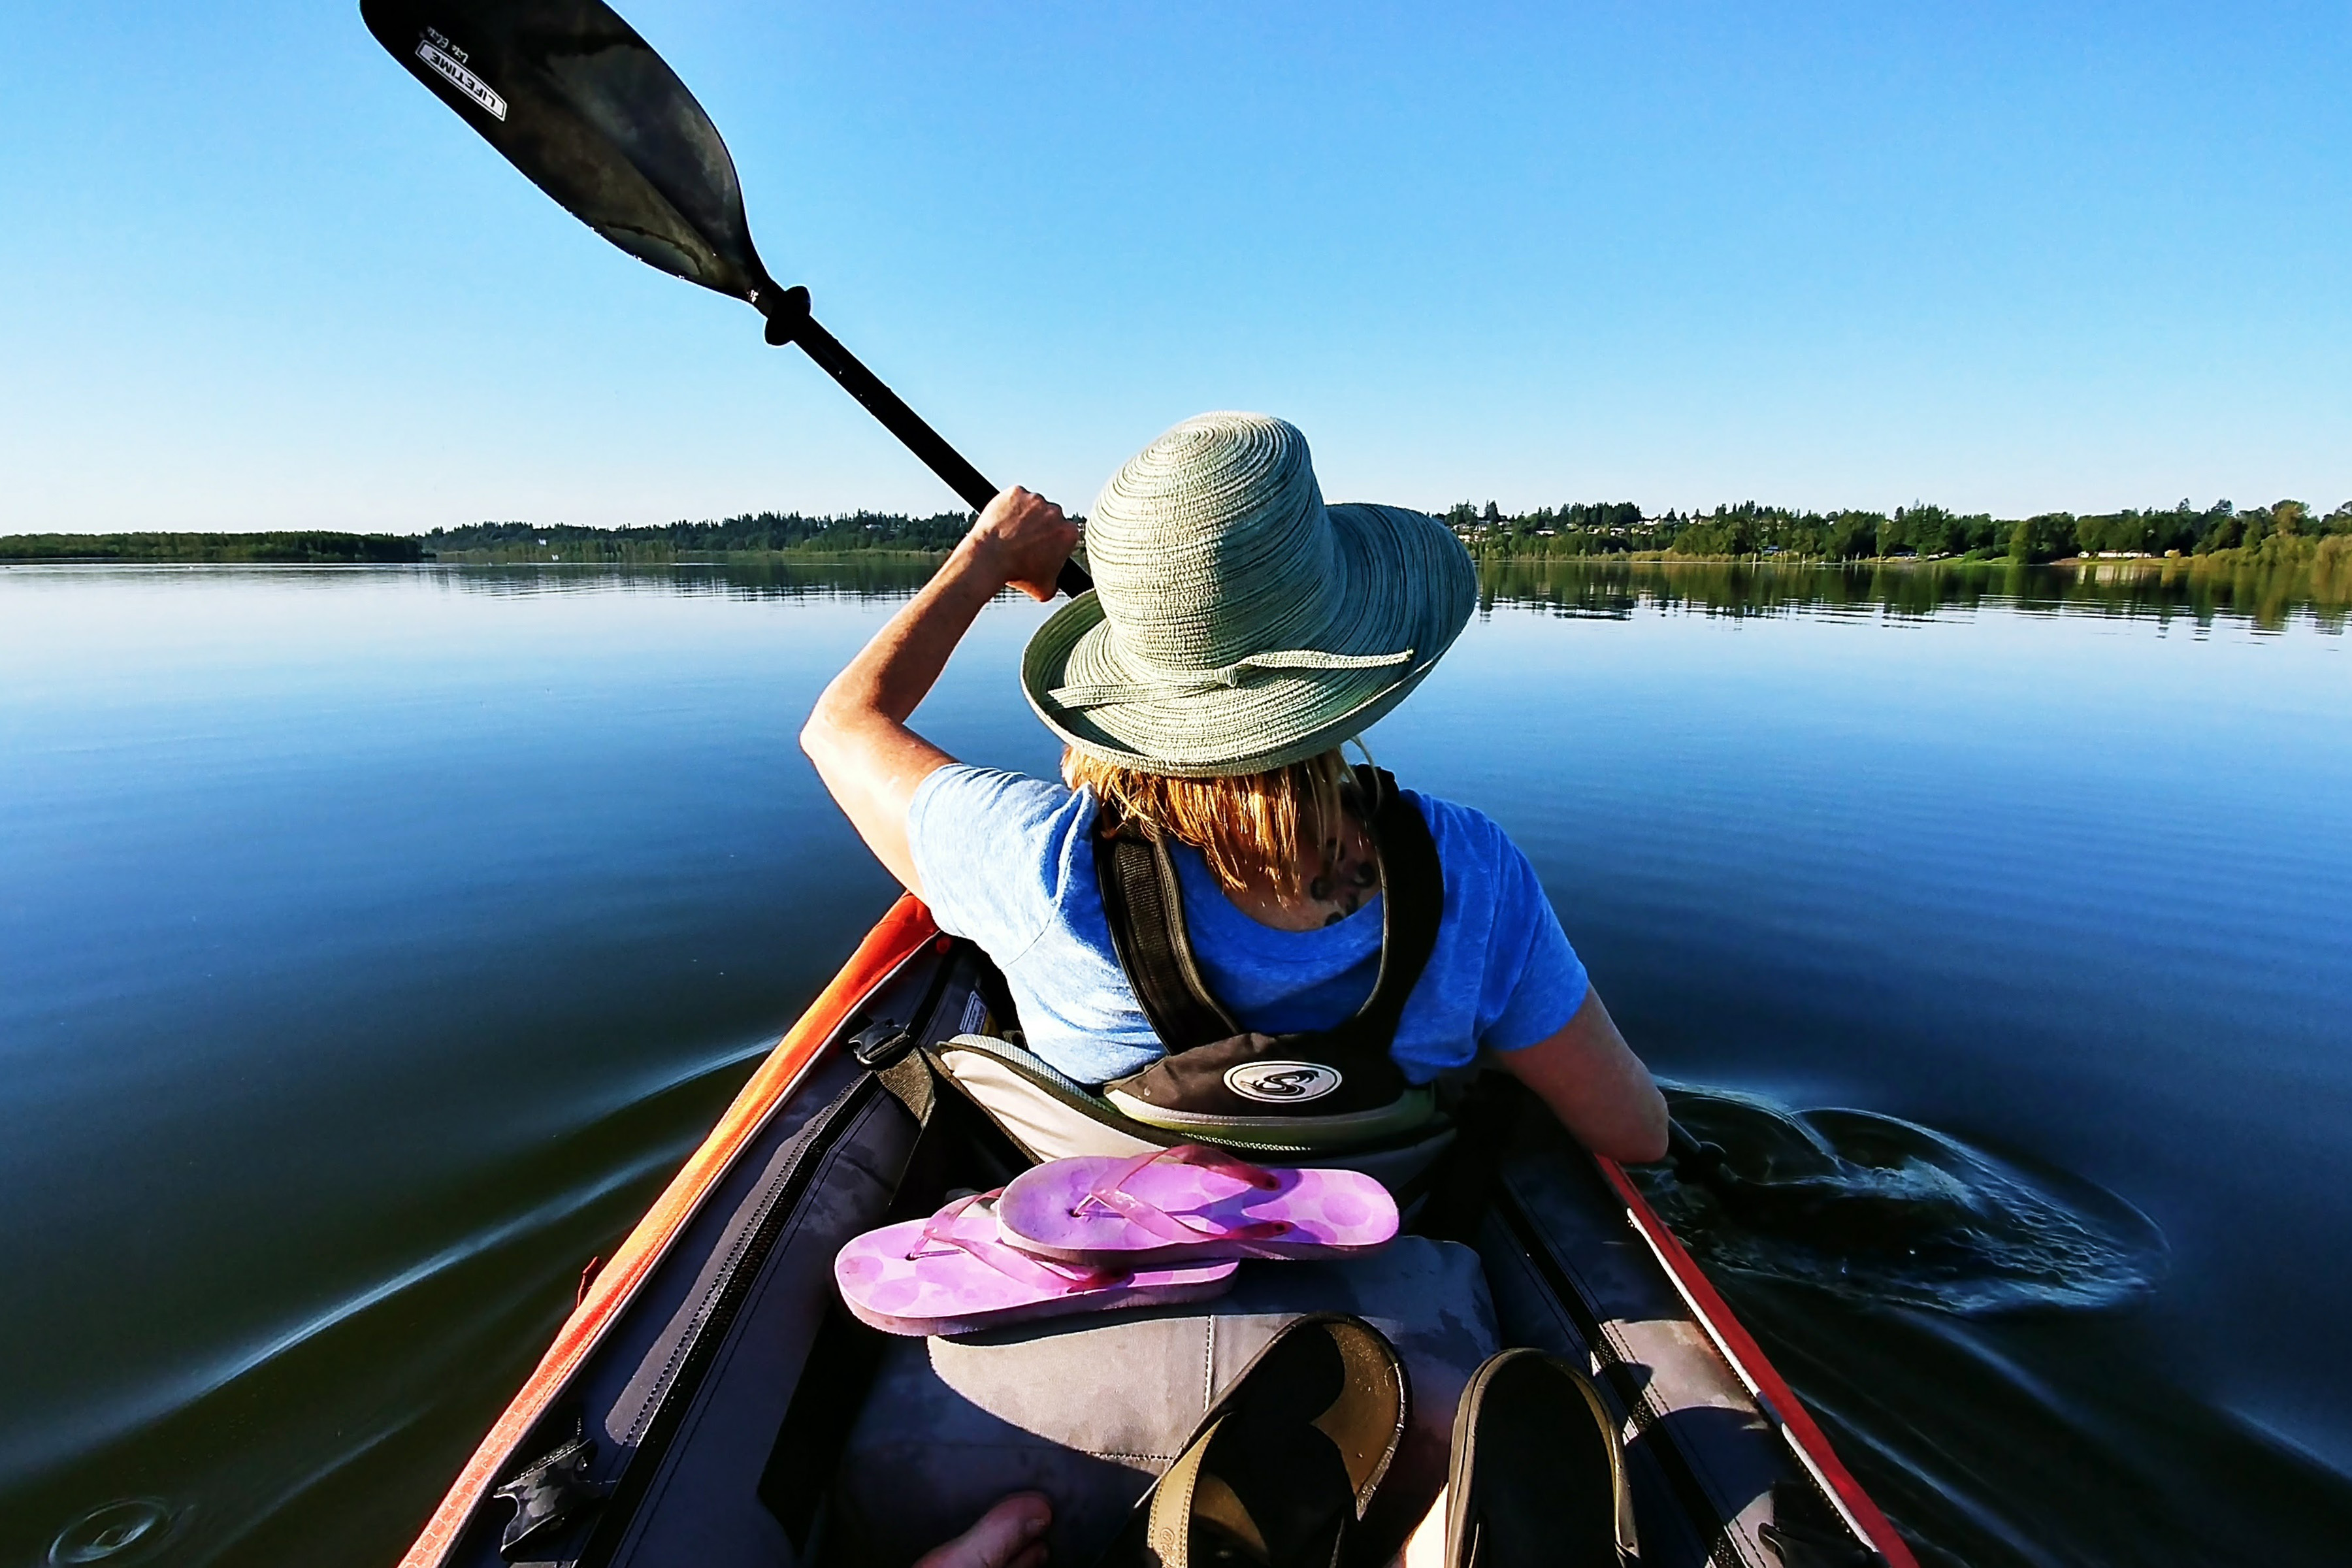
paddle, boating, canoe, boats and boating equipment and supplies, boat, canoeing, oar, vehicle, kayaking, recreation, kayak, watercraft rowing, sky, watercraft, sports equipment, river, photography, sea kayak, landscape, water sport, canoe sprint, leisure, vacation, lake, tourism